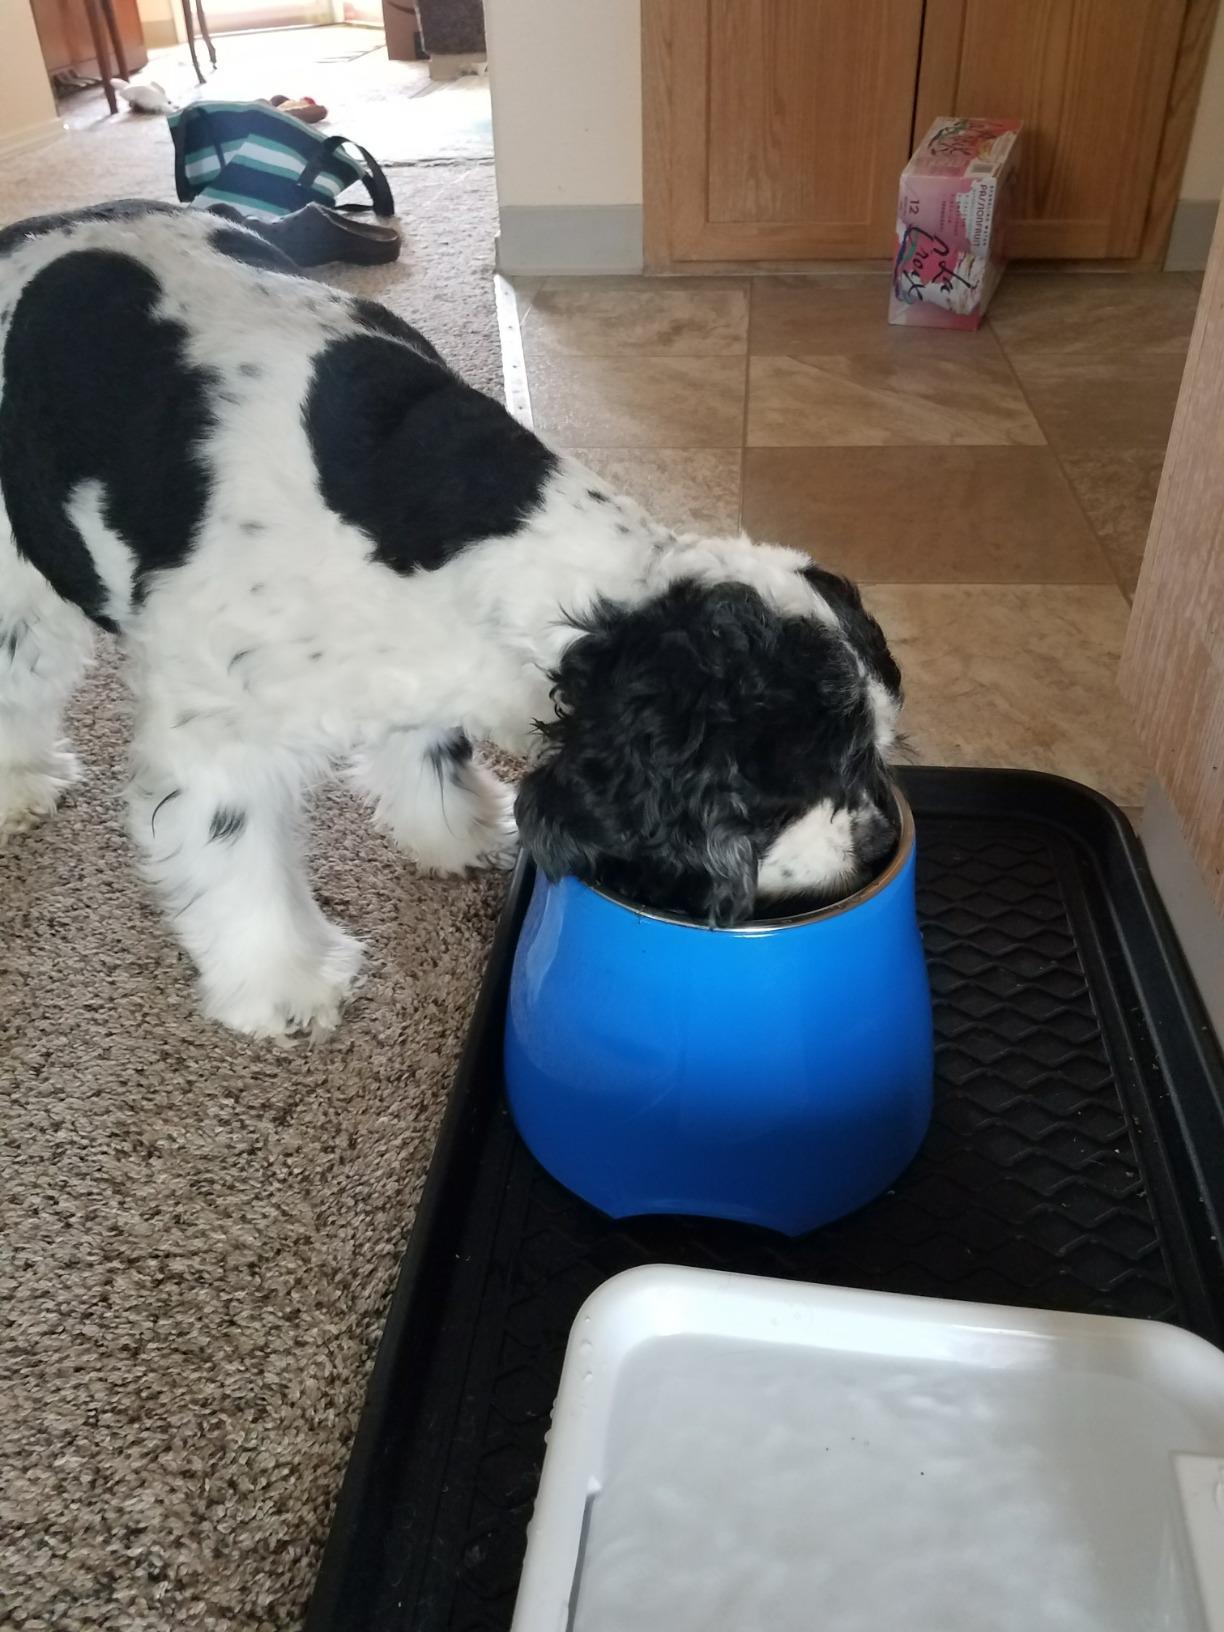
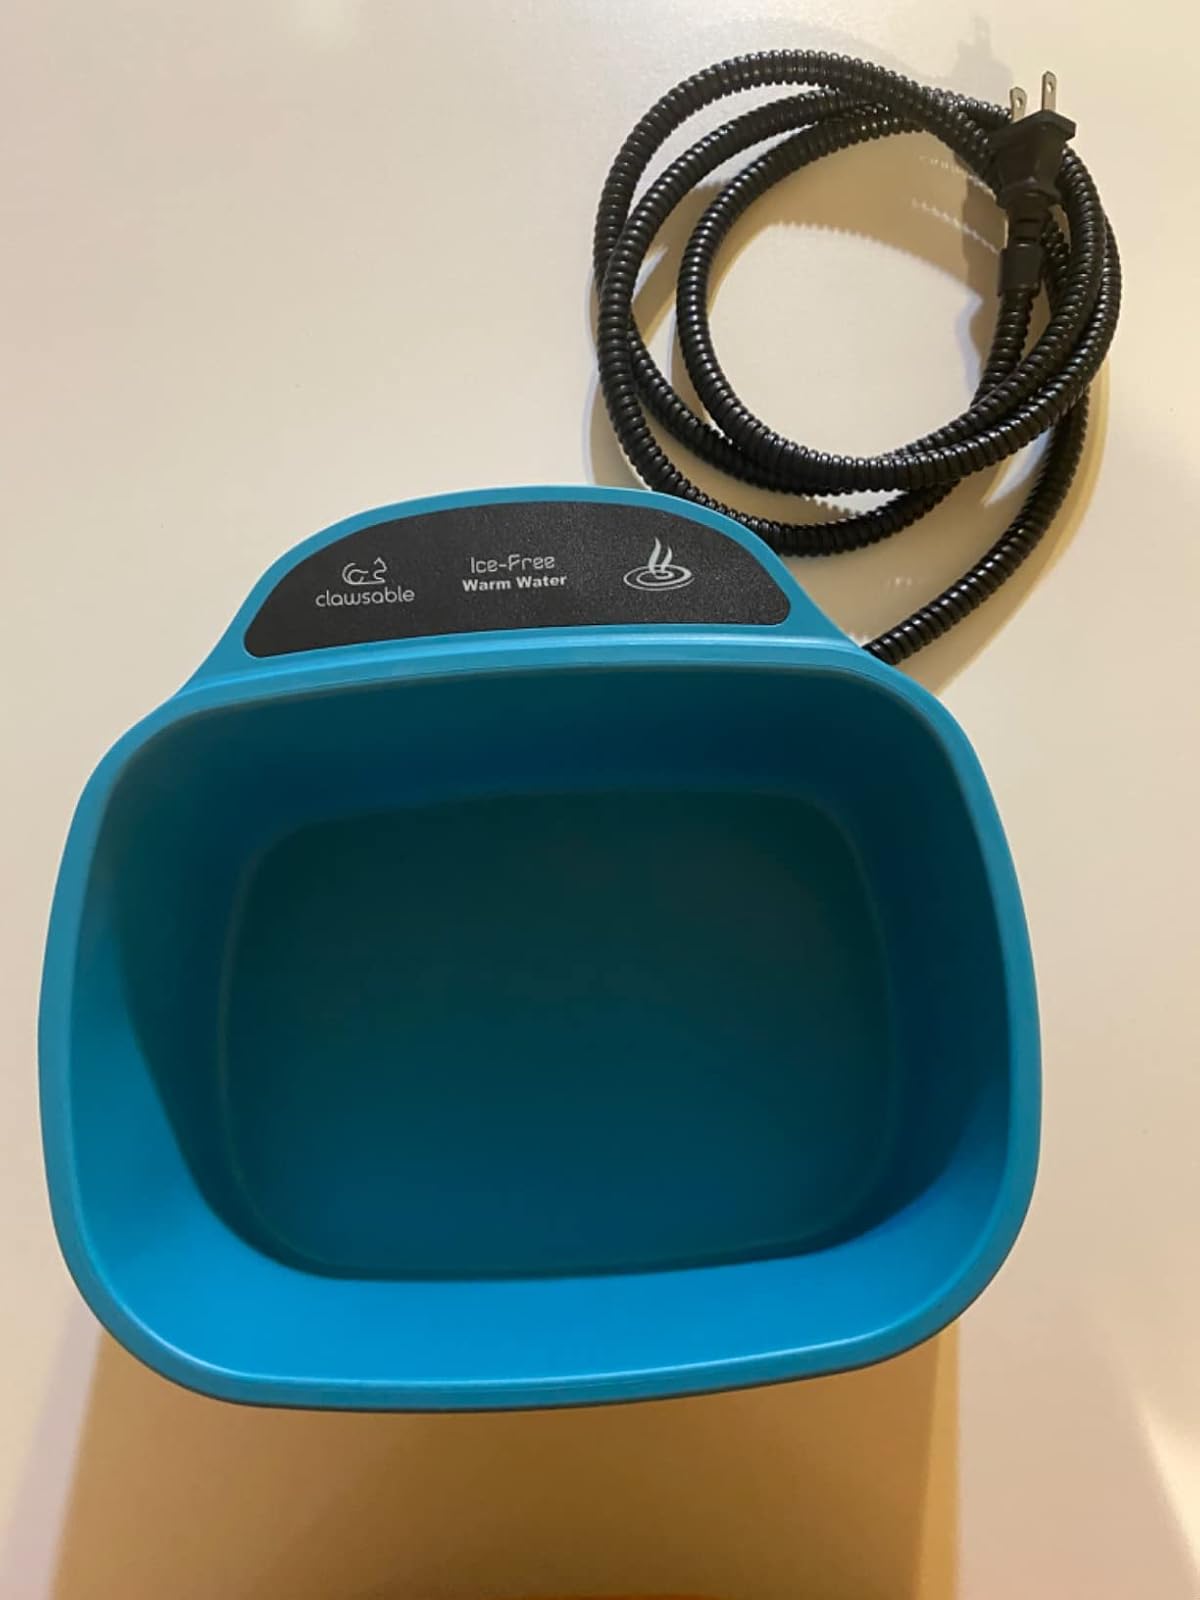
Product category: items_bowl
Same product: no